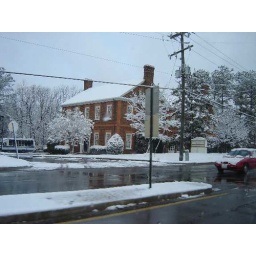
A house by the street